Vietnamese nobility

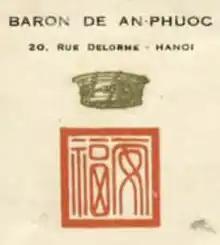
The symbol of the Baron of An-Phước (安福男) in Hanoi, Tonkin showing a Traditional Chinese seal with a crown symbolising the "Ancien Régime" French rank of "baron".

During Vietnam's monarchial period, the Vietnamese nobility (quý tộc) were classified into eleven ranks (tước vị), with names similar to their Chinese equivalent. These are listed here from the highest to the lowest, along with their equivalent European titles.